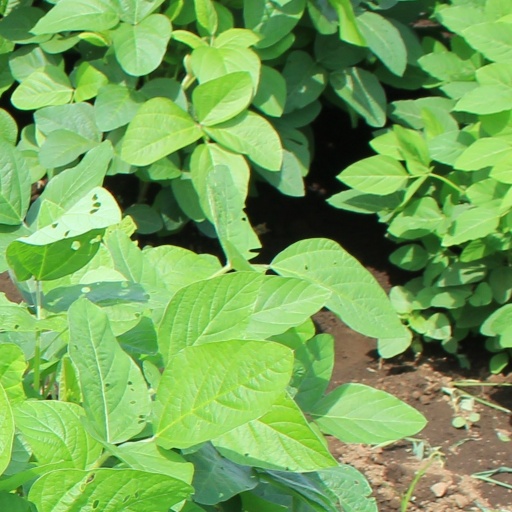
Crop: soybean